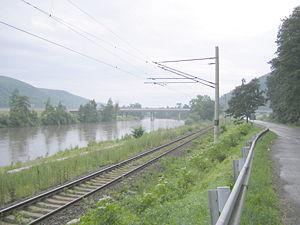
La ligne 150 des chemins de fer Slovaque relie Nové Zámky à Zvolen